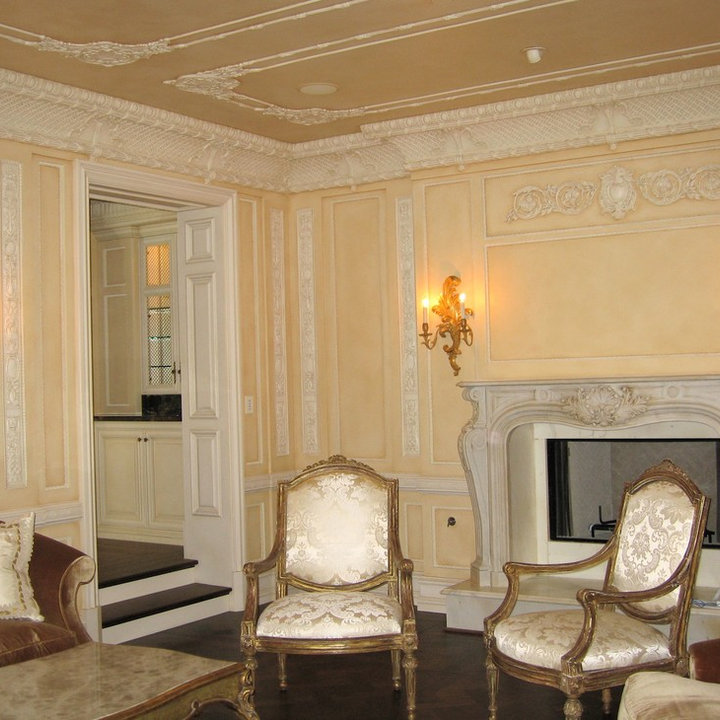
Style: ArtDeco